Jacques-Victor Henry

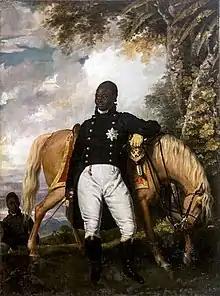
Portrait by Richard Evans,

Jacques-Victor Henry, Prince Royal of Haiti (3 March 1804 – 18 October 1820) was the heir apparent to the throne of the Kingdom of Haiti.